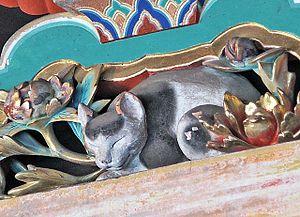
Le nemuri-neko est le deuxième symbole du Tōshō-gū à Nikkō, avec la représentation des singes de la sagesse.
Hidari Jingorō est un artiste gaucher japonais sculpteur et charpentier peut-être fictif. Bien que diverses études suggèrent qu'il a été actif au début de la période Edo, son existence même est sujet à controverses.